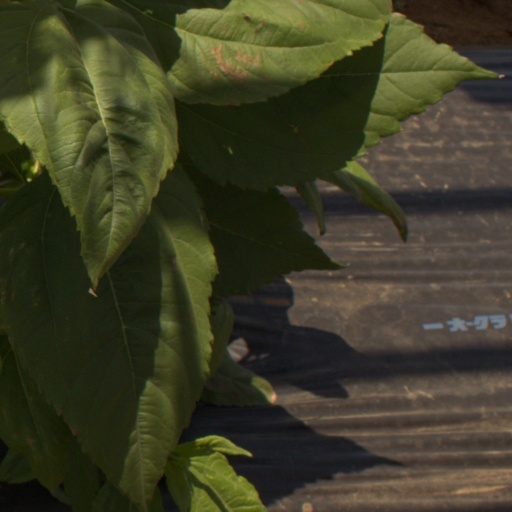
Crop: Jerusalem artichoke